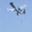
Label: airplane